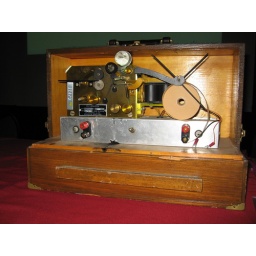
The drawer underneath stored extra reels of paper tape and supplies. Note the residue from the leaking ink.